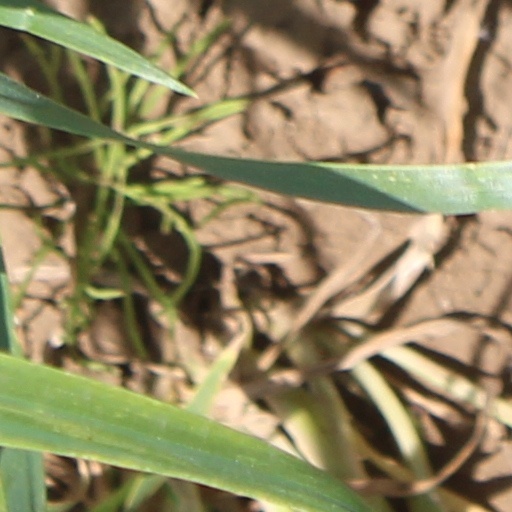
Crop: wheat